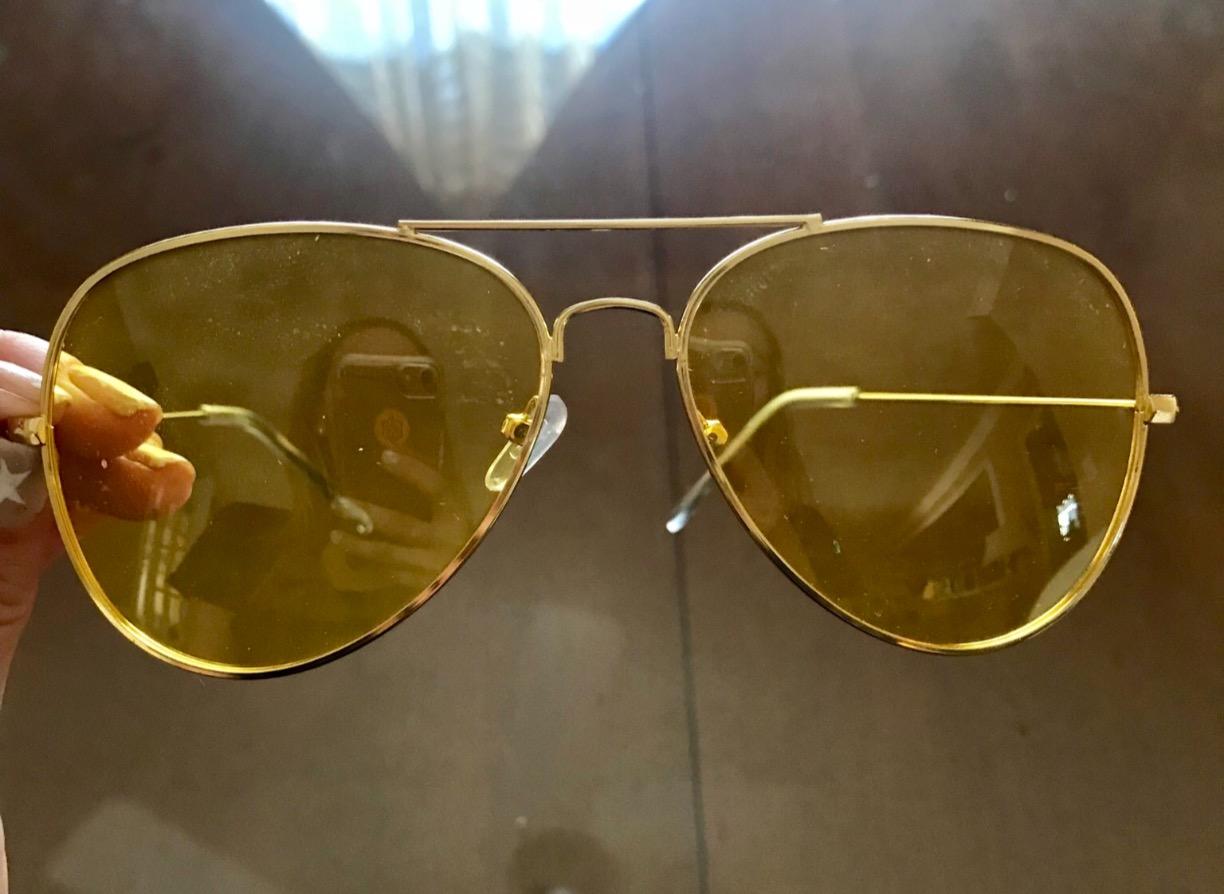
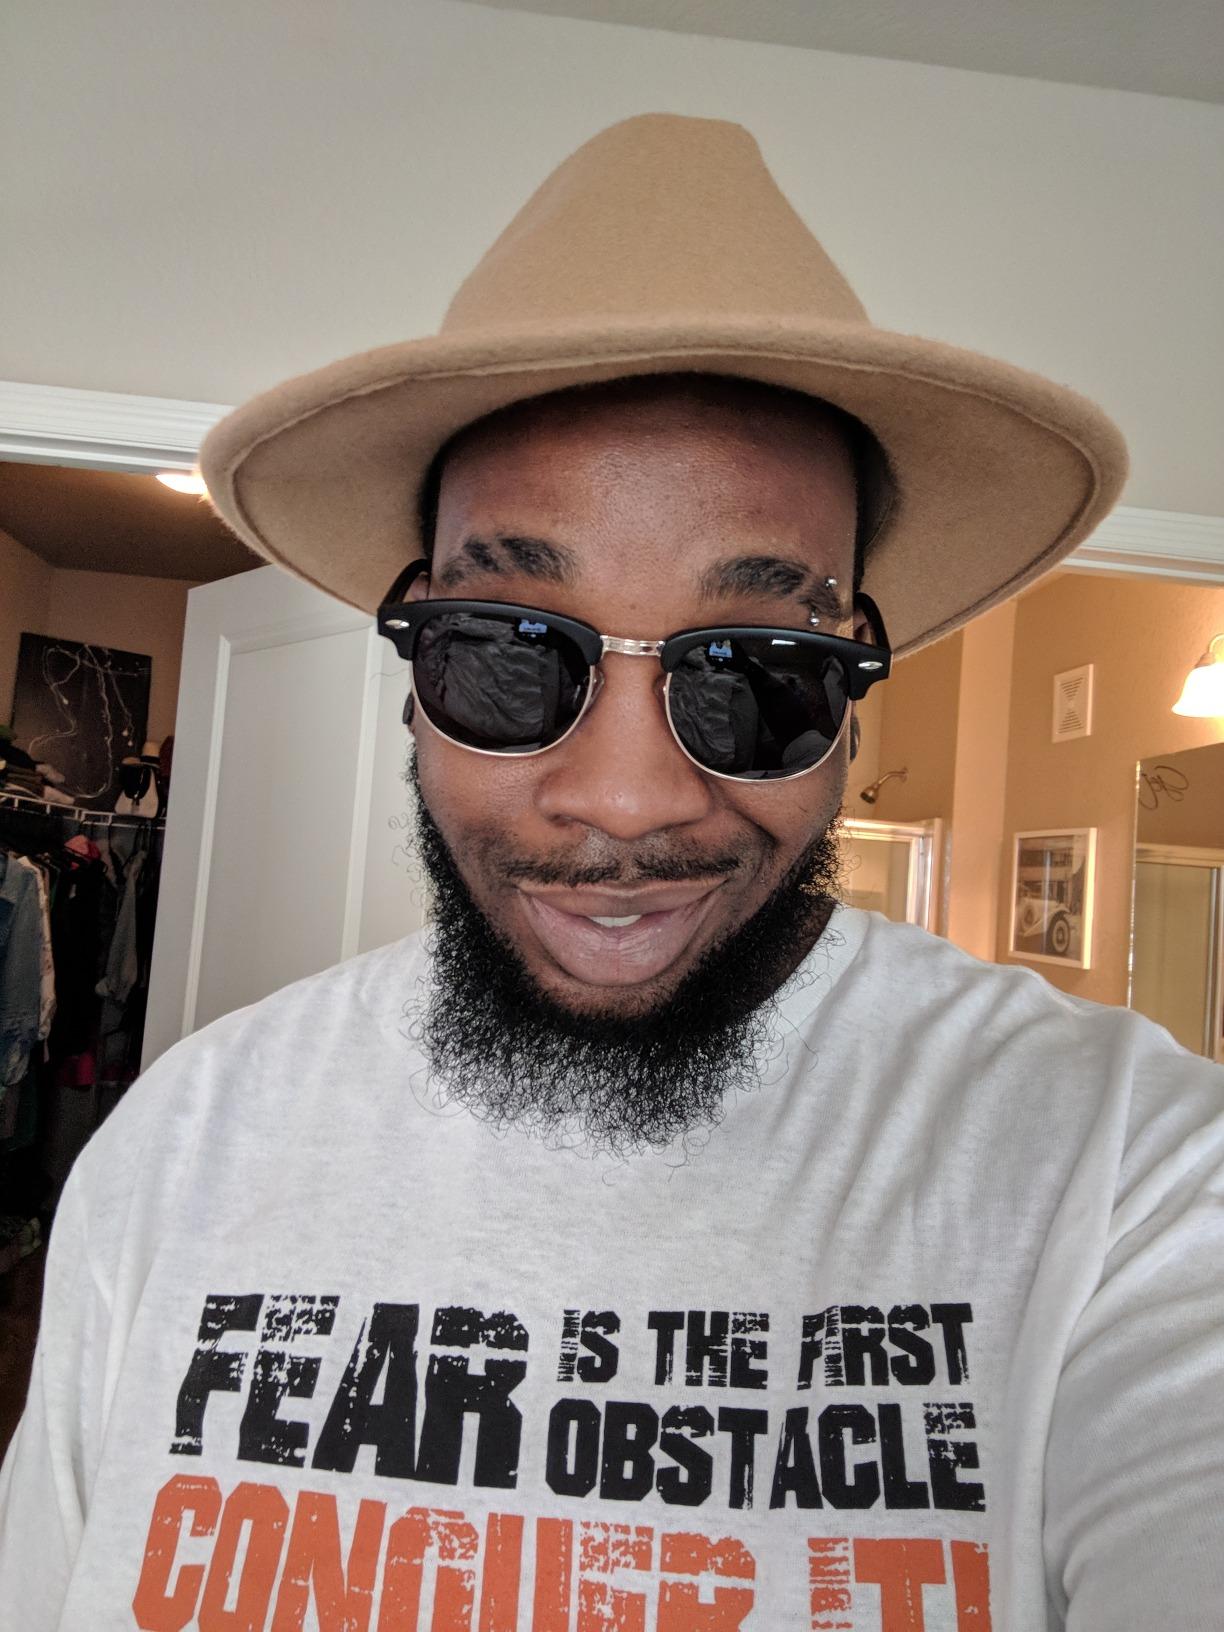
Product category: accessories_sunglasses
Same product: no